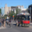
Label: streetcar